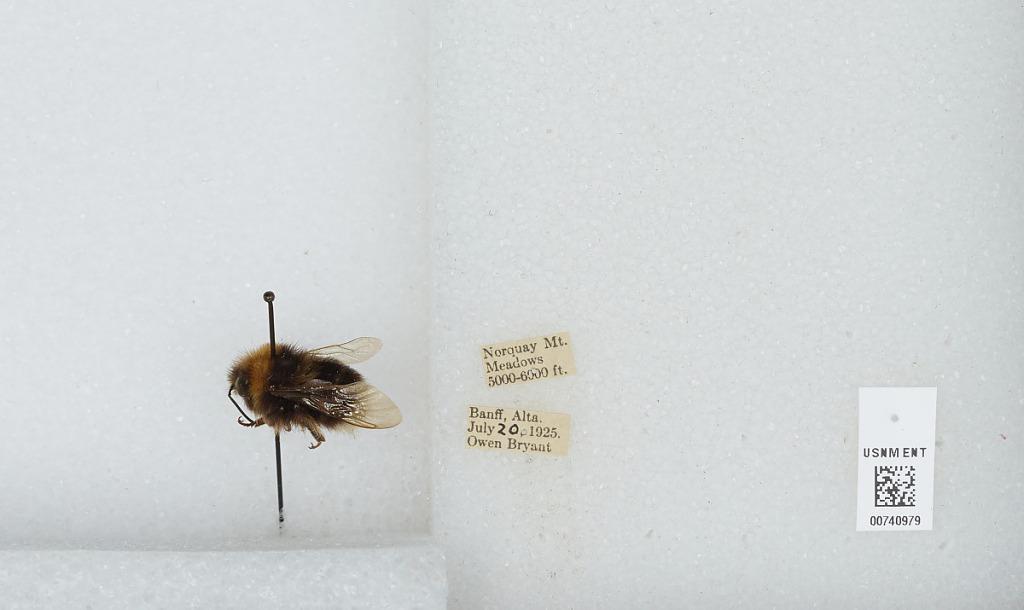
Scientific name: Bombus (Bombus) occidentalis Greene
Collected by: O. Bryant
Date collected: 1925-7-20
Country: Canada
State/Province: Alberta
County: Alberta's Rockies Region
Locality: Norquay Mountain Meadows in Banff National Park
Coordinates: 51.2, -115.595